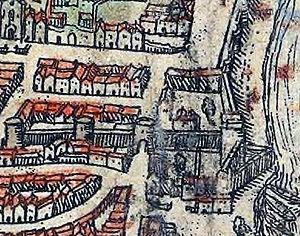
Enceinte de Philippe Auguste (détail quartier Saint-Paul
La poterne des Barrés était une entrée, aujourd'hui disparue, percée dans l'ancienne enceinte de Philippe-Auguste de Paris.
Le quartier Saint-Paul est un quartier historique de Paris qui fait partie du Marais. Il est situé dans le 4ᵉ arrondissement de Paris, dans le quartier administratif Saint-Gervais.